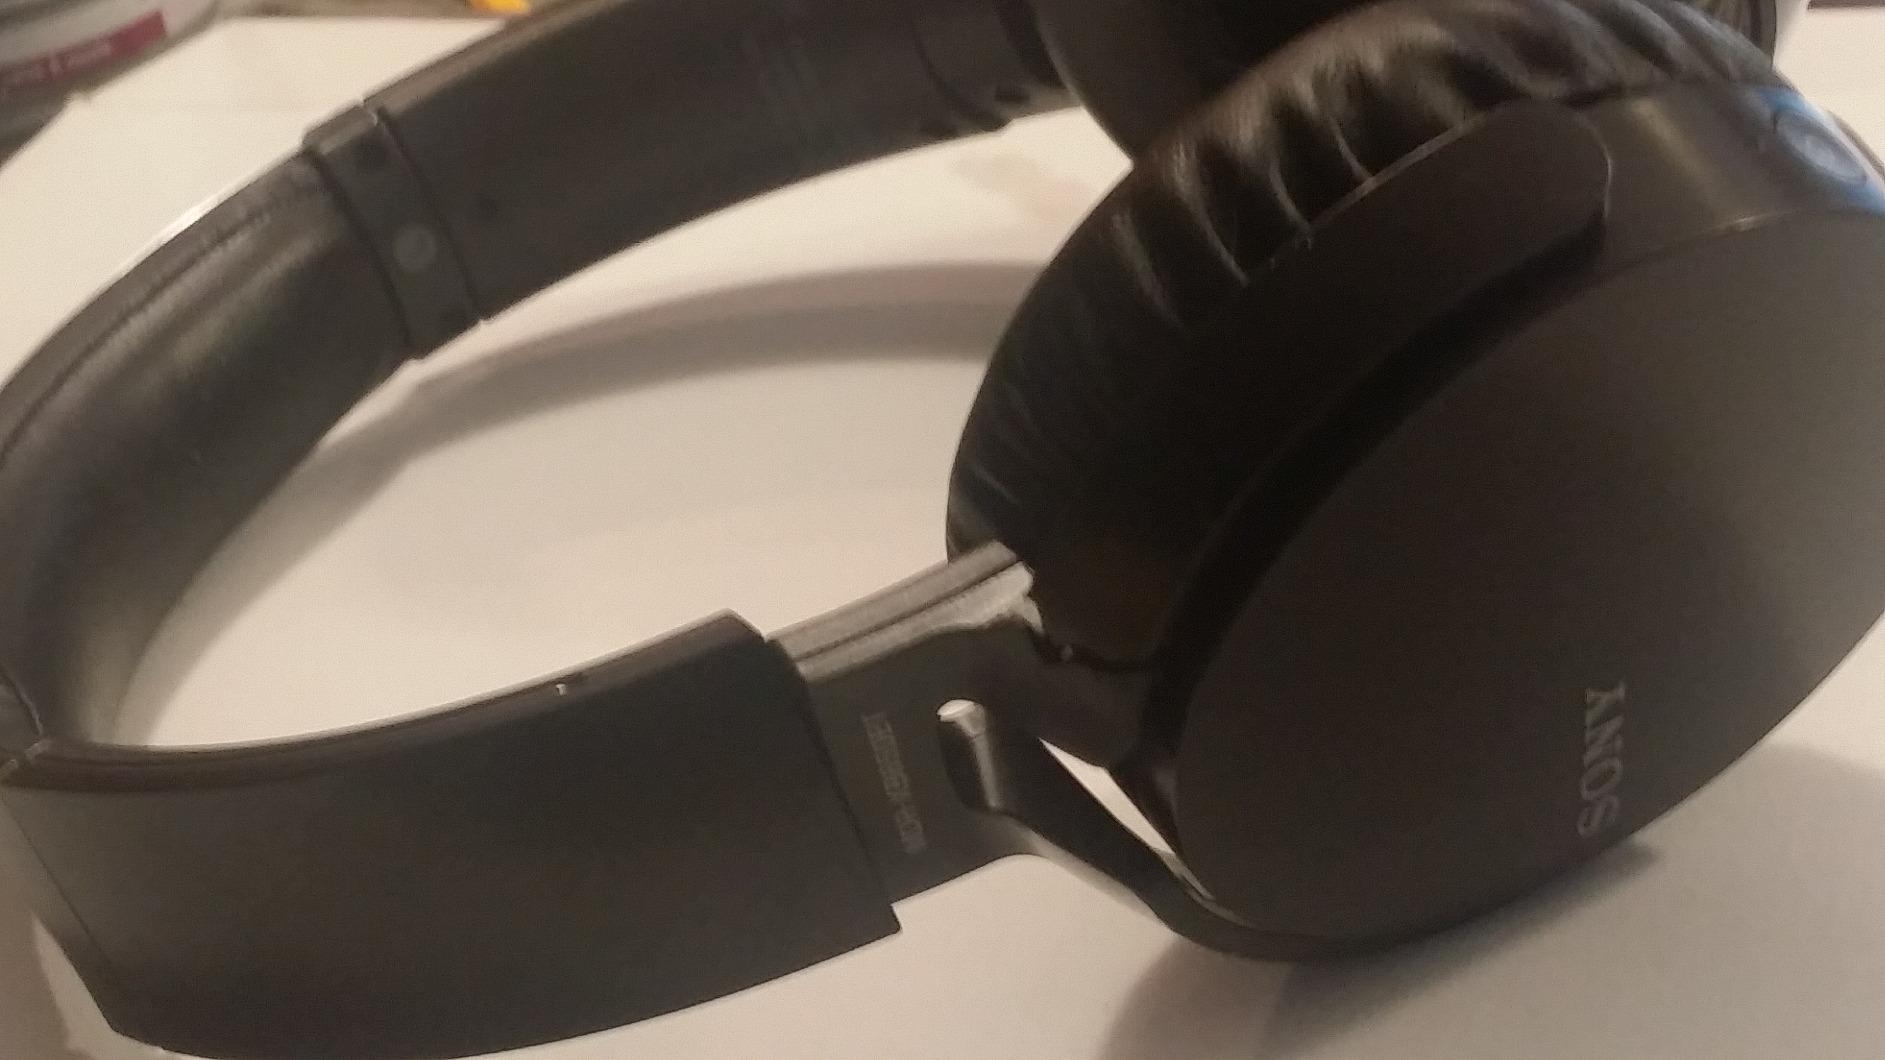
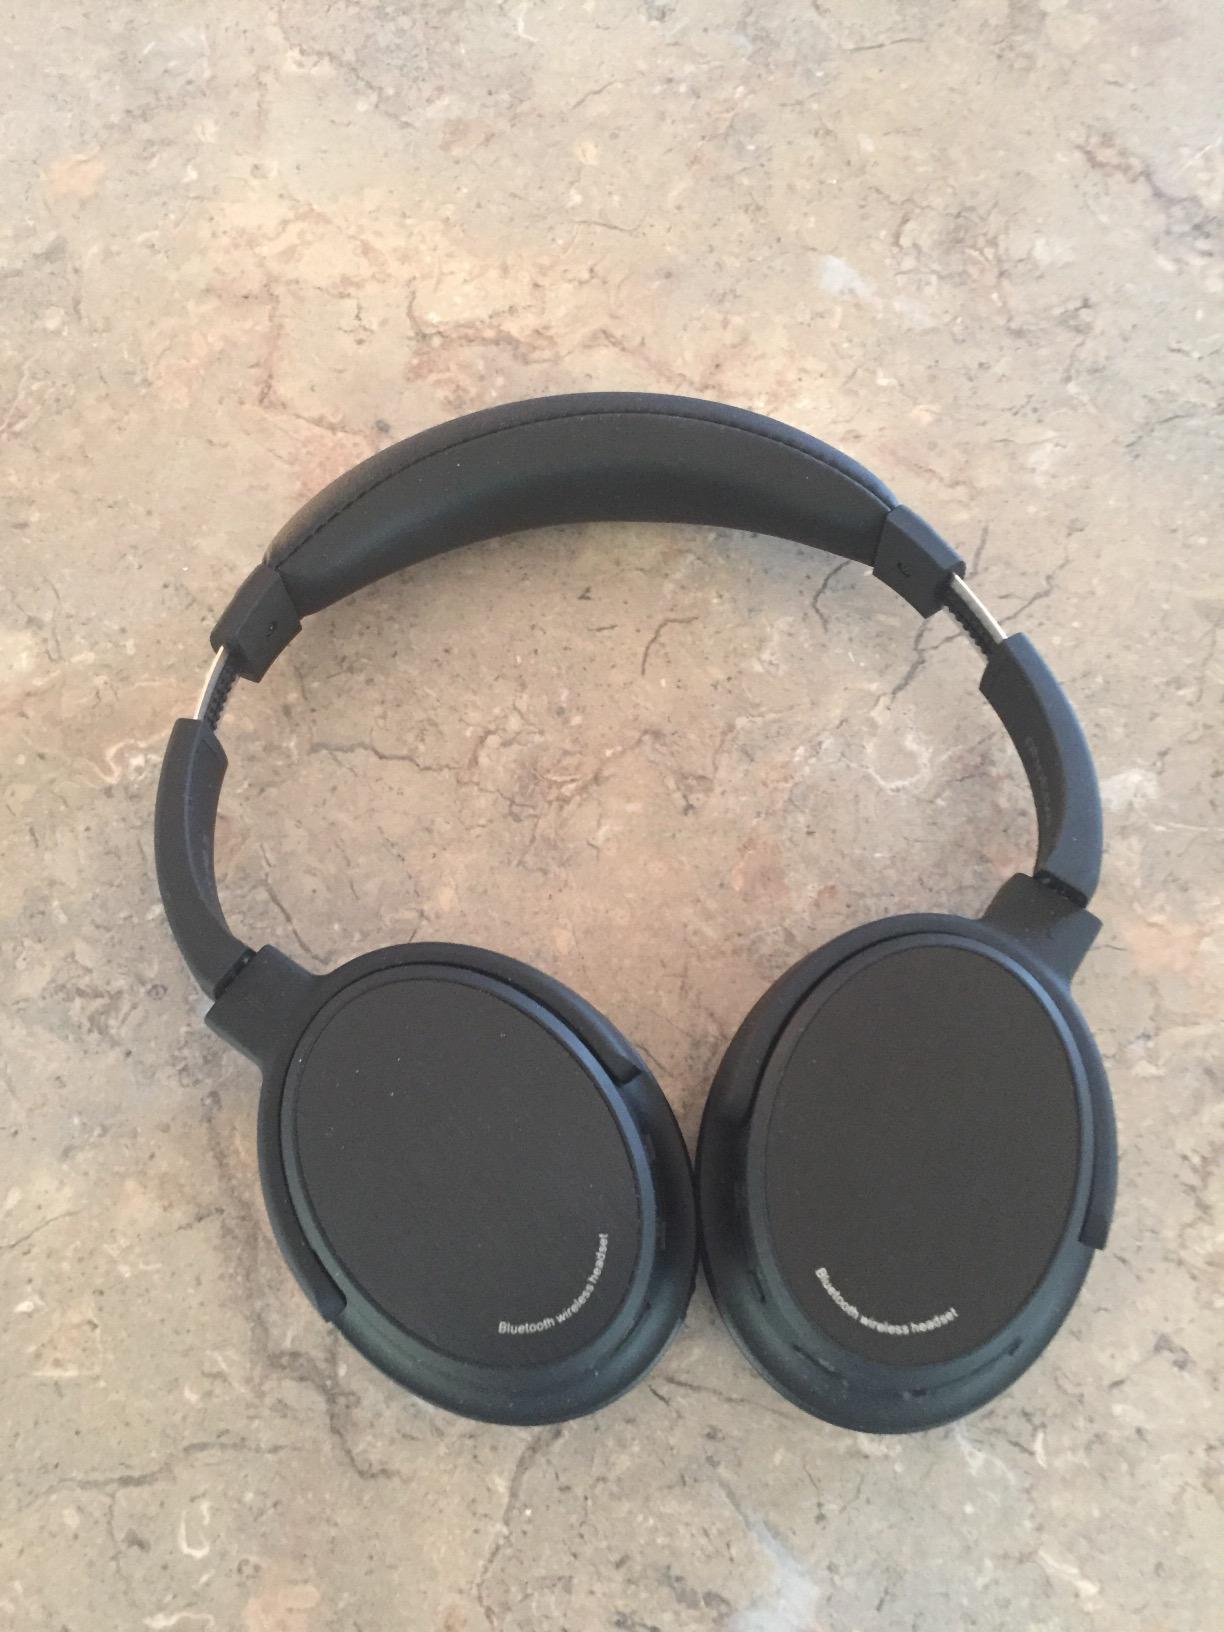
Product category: headphones
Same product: no